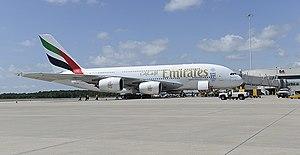
Première vol (Vol 219) de Emirates à Orlando, le première septembre 2015.